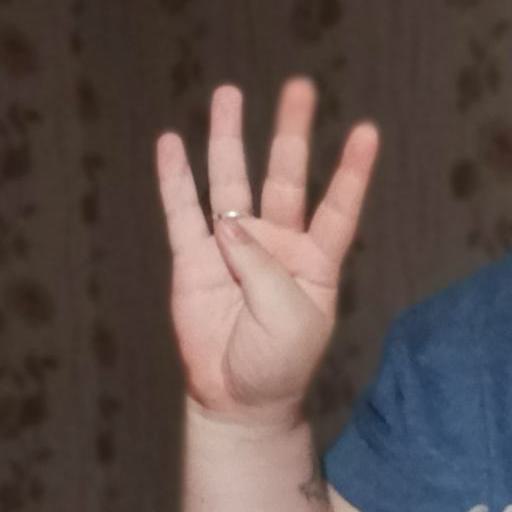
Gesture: four